Cordillera Central (Luzon)

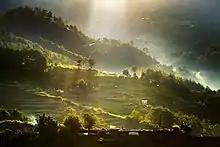
The range in Buguias, Benguet

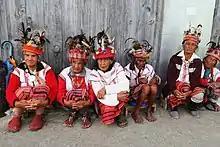
Elderly Ifugao women in traditional attire

The mountains support a number of different types of habitat. Elevations above are covered in Luzon tropical pine forests of Benguet pine ("Pinus insularis") except in the north of the range where the high slopes consist of Luzon montane rain forests. Elevations below 1000 meters are in the Luzon rain forests ecoregion.